Regency TR-1

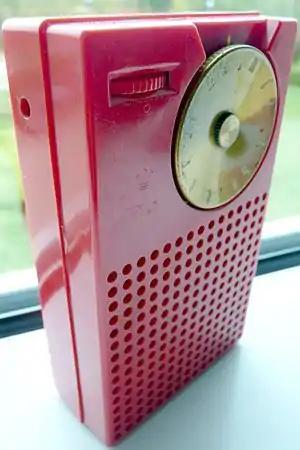
Regency TR-1 transistor radio

The Regency TR-1 was the first commercially manufactured transistor radio, introduced in 1954. Despite mediocre performance, about 150,000 units were sold, due to the novelty of its small size and portability. Previously, transistors had only been used in military or industrial applications, and the TR-1 demonstrated their utility for consumer electronics, offering a prescient glimpse of a future full of small, convenient hand-held devices that would develop into calculators, mobile phones, tablets and the like. Surviving specimens are sought out by collectors.